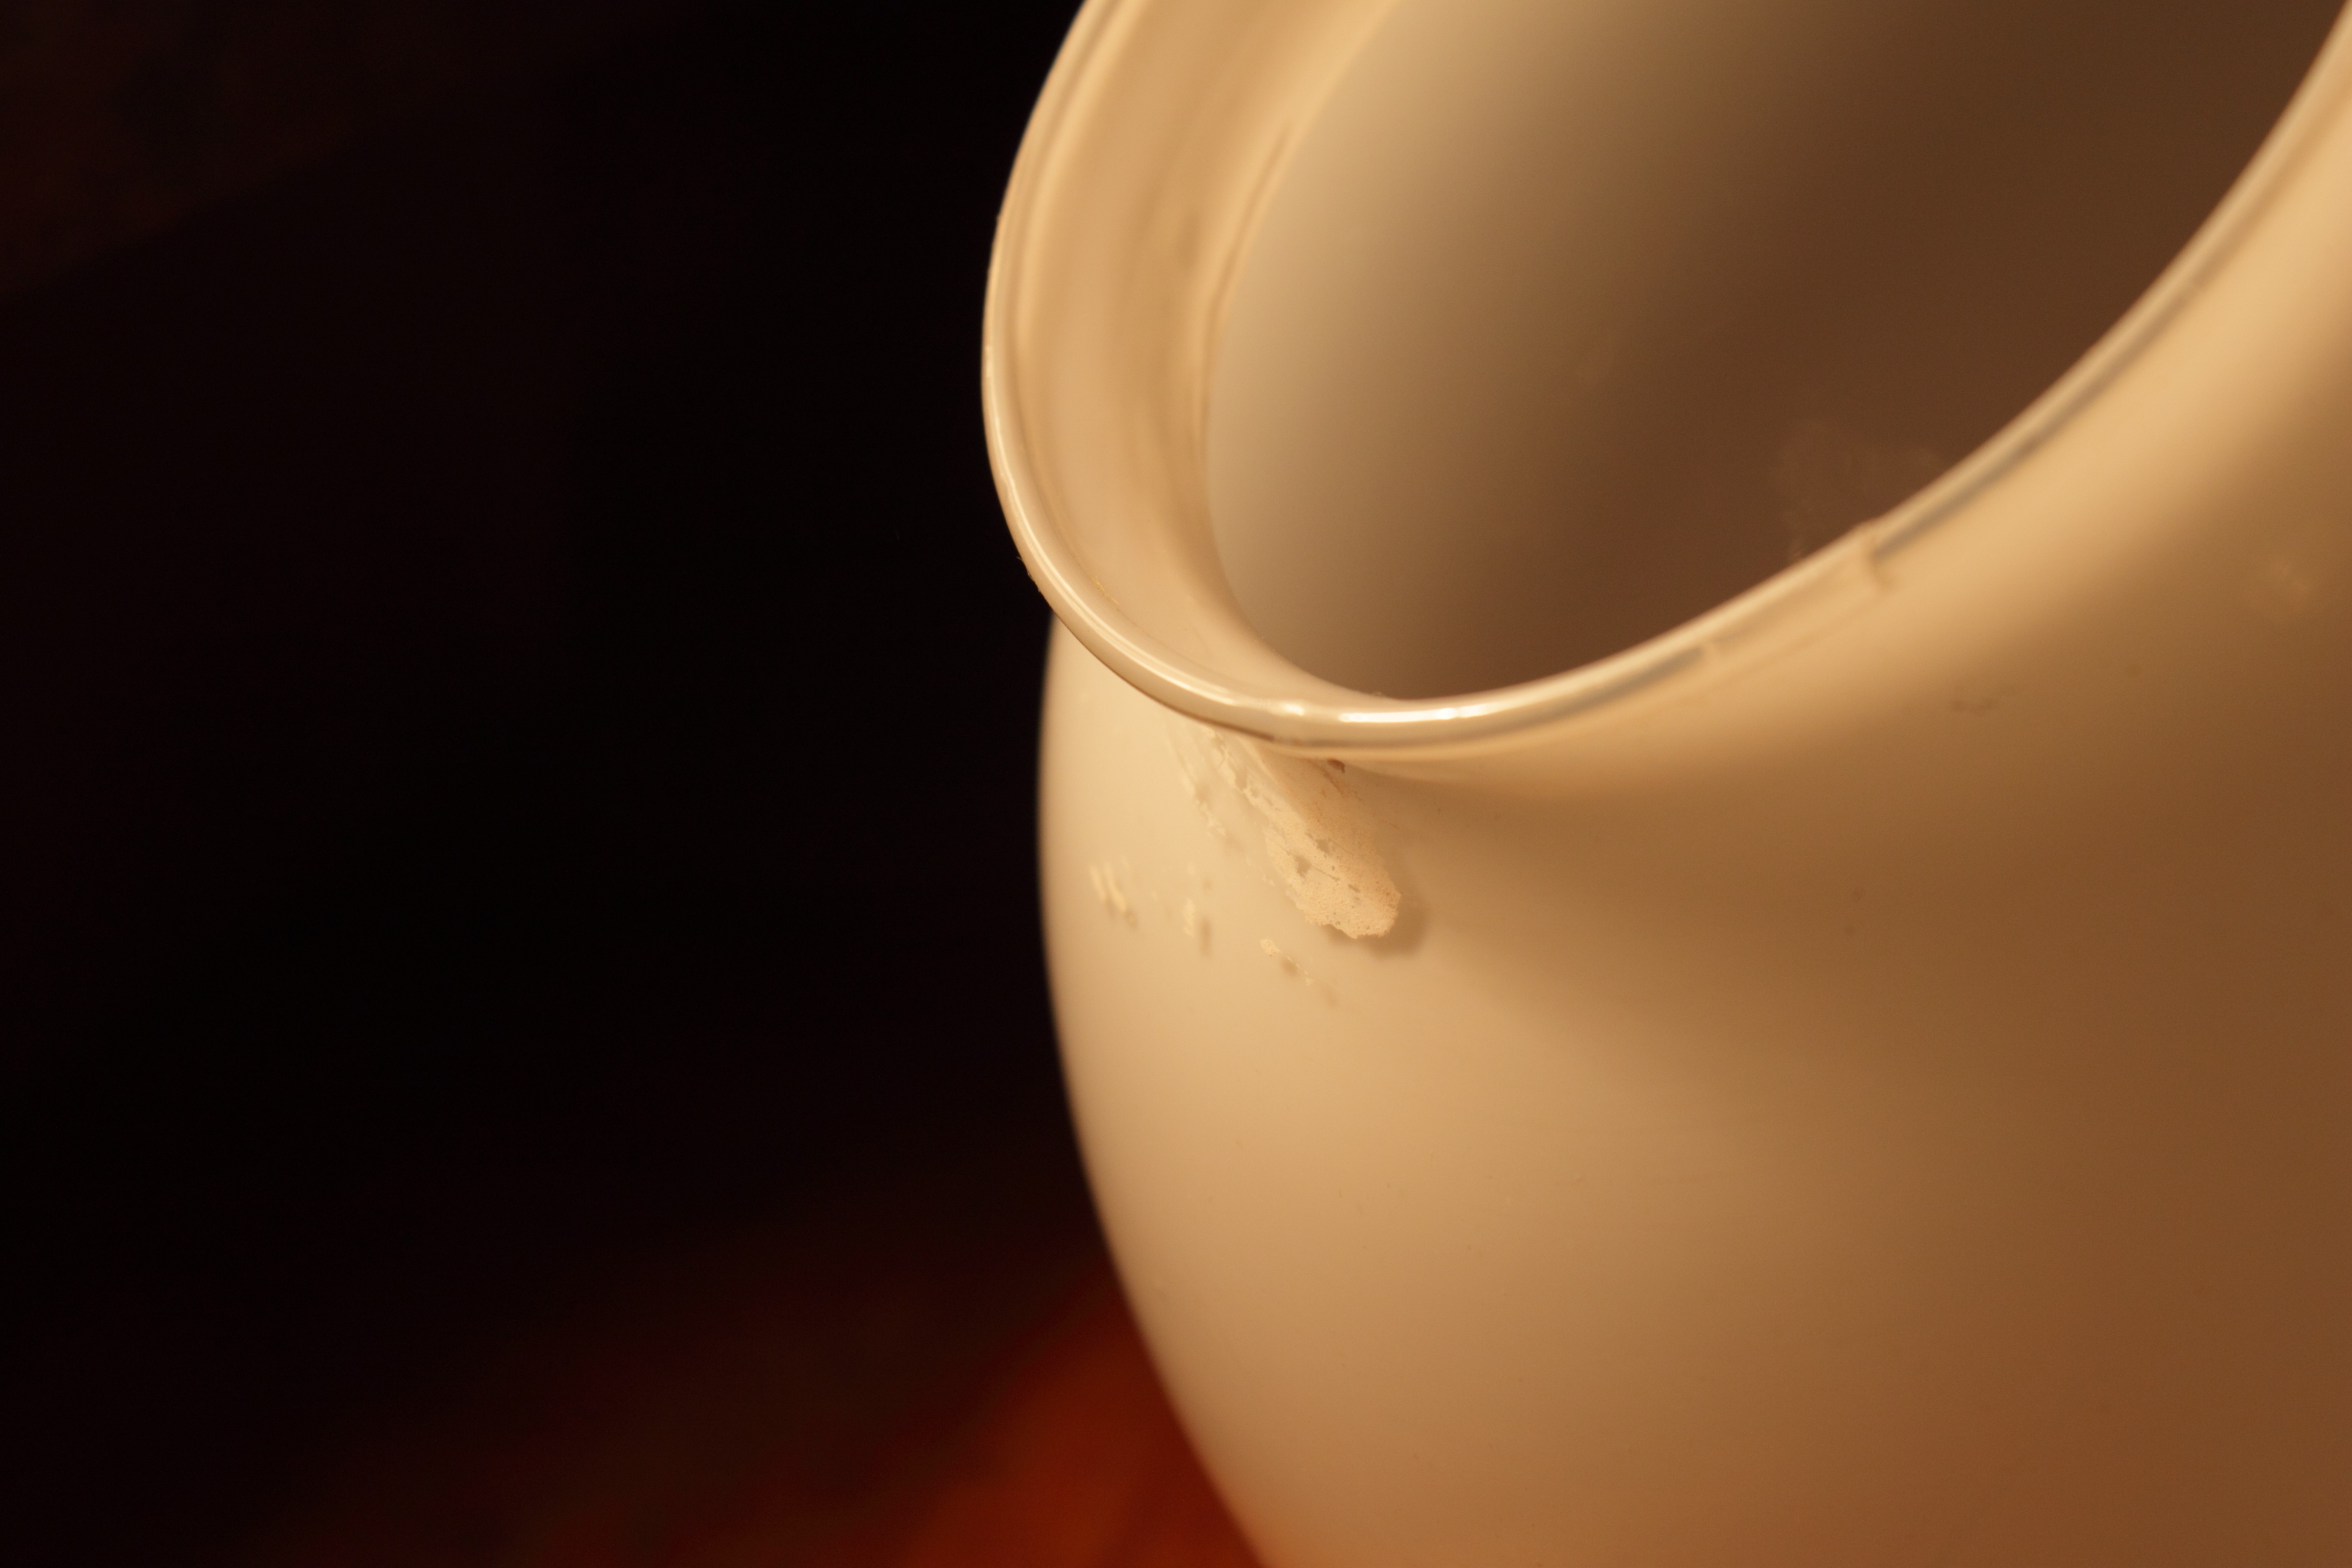
light, photography, glass, vase, ceramic, drink, lamp, candle, lighting, close up, focus, shape, macro photography, crock, drinkware